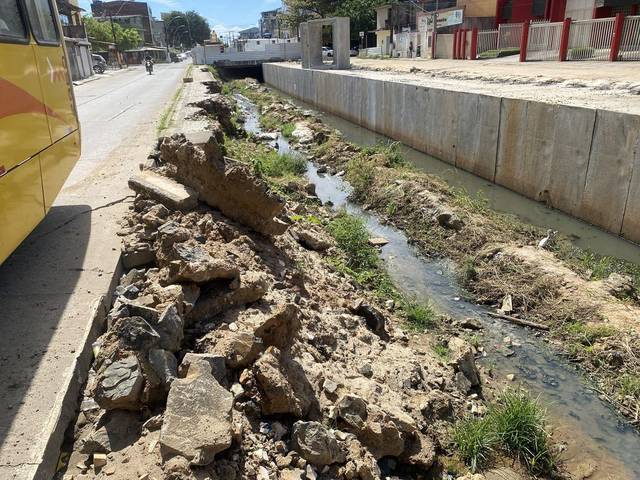
Region: Brazil
Coordinates: -14.786, -39.046